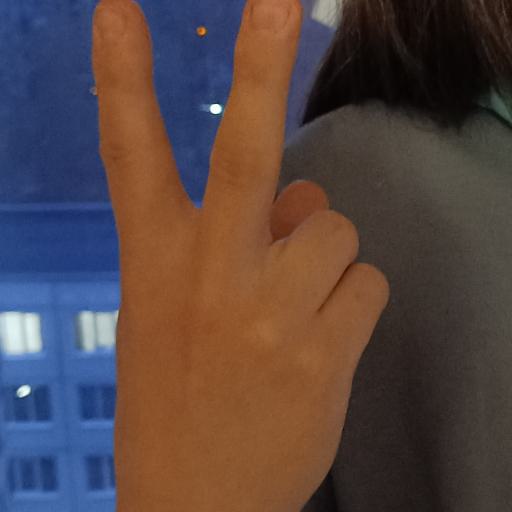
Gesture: peace_inverted